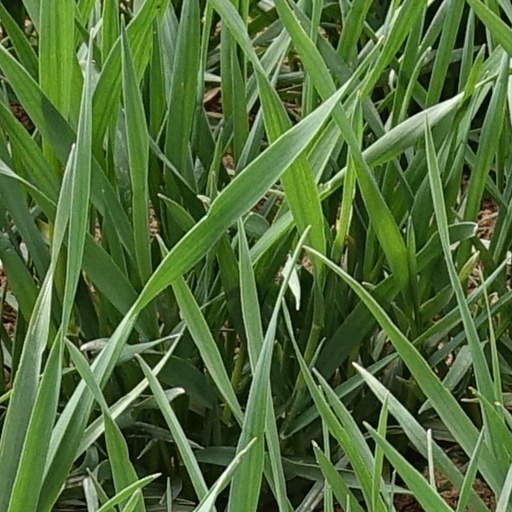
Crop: wheat